North Dakota Fighting Hawks men's ice hockey

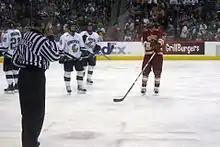
UND vs. Denver in the 2008 WCHA Final Five

On July 9, 2004, Dave Hakstol was announced as the 15th coach in program history, replacing Dean Blais who left UND when he was named associate coach of the Columbus Blue Jackets. Blais served as UND head coach for 10 seasons and placed first among active coaches with a record of 262–115–13 and a .733 winning percentage. With Hakstol behind the bench, UND continued their winning tradition that was prevalent under Blais. UND won 4–3 in overtime vs. Maine on October 8, 2004, to give Hakstol his first win as head coach. UND received an at-large bid to the 2005 NCAA tournament and found themselves in the Championship against long-time rival University of Denver. DU freshman goaltender Peter Mannino backstopped an offensive attack that included a 2-goal game by DU forward Paul Stastny to hand UND a 1–4 loss.